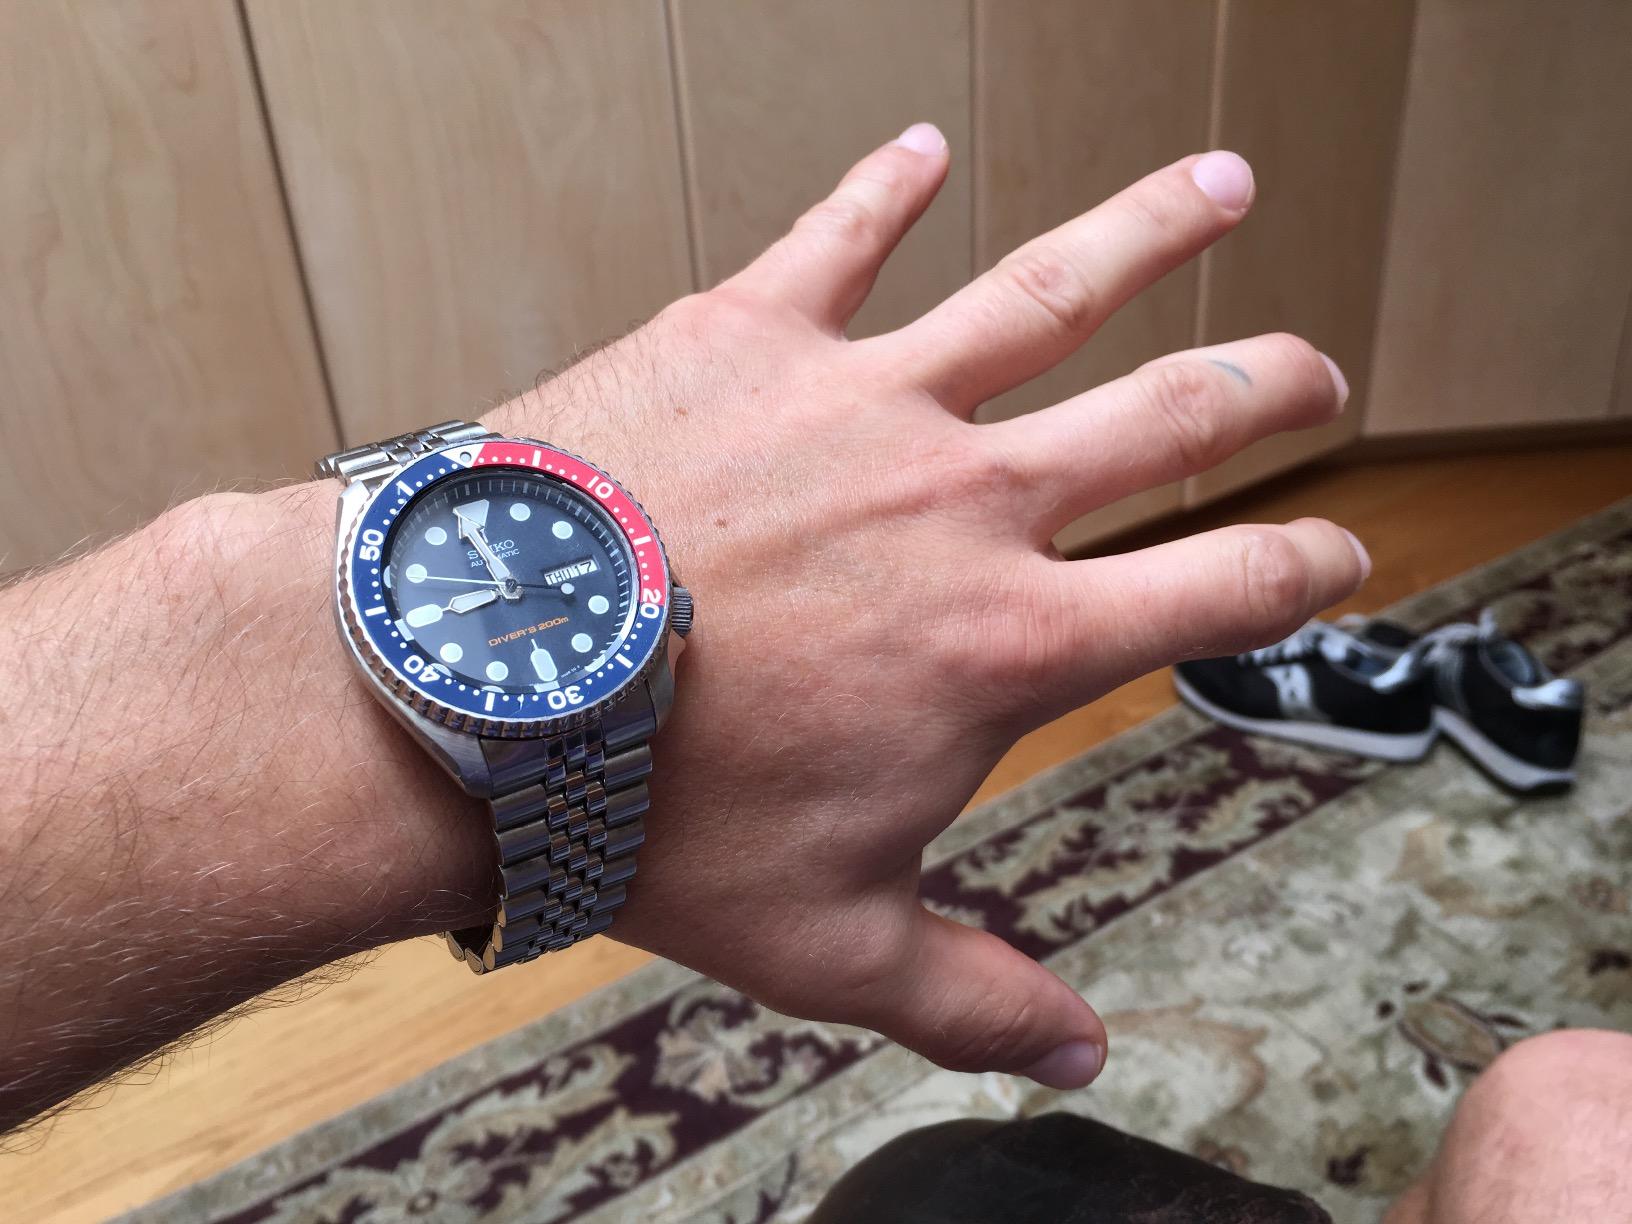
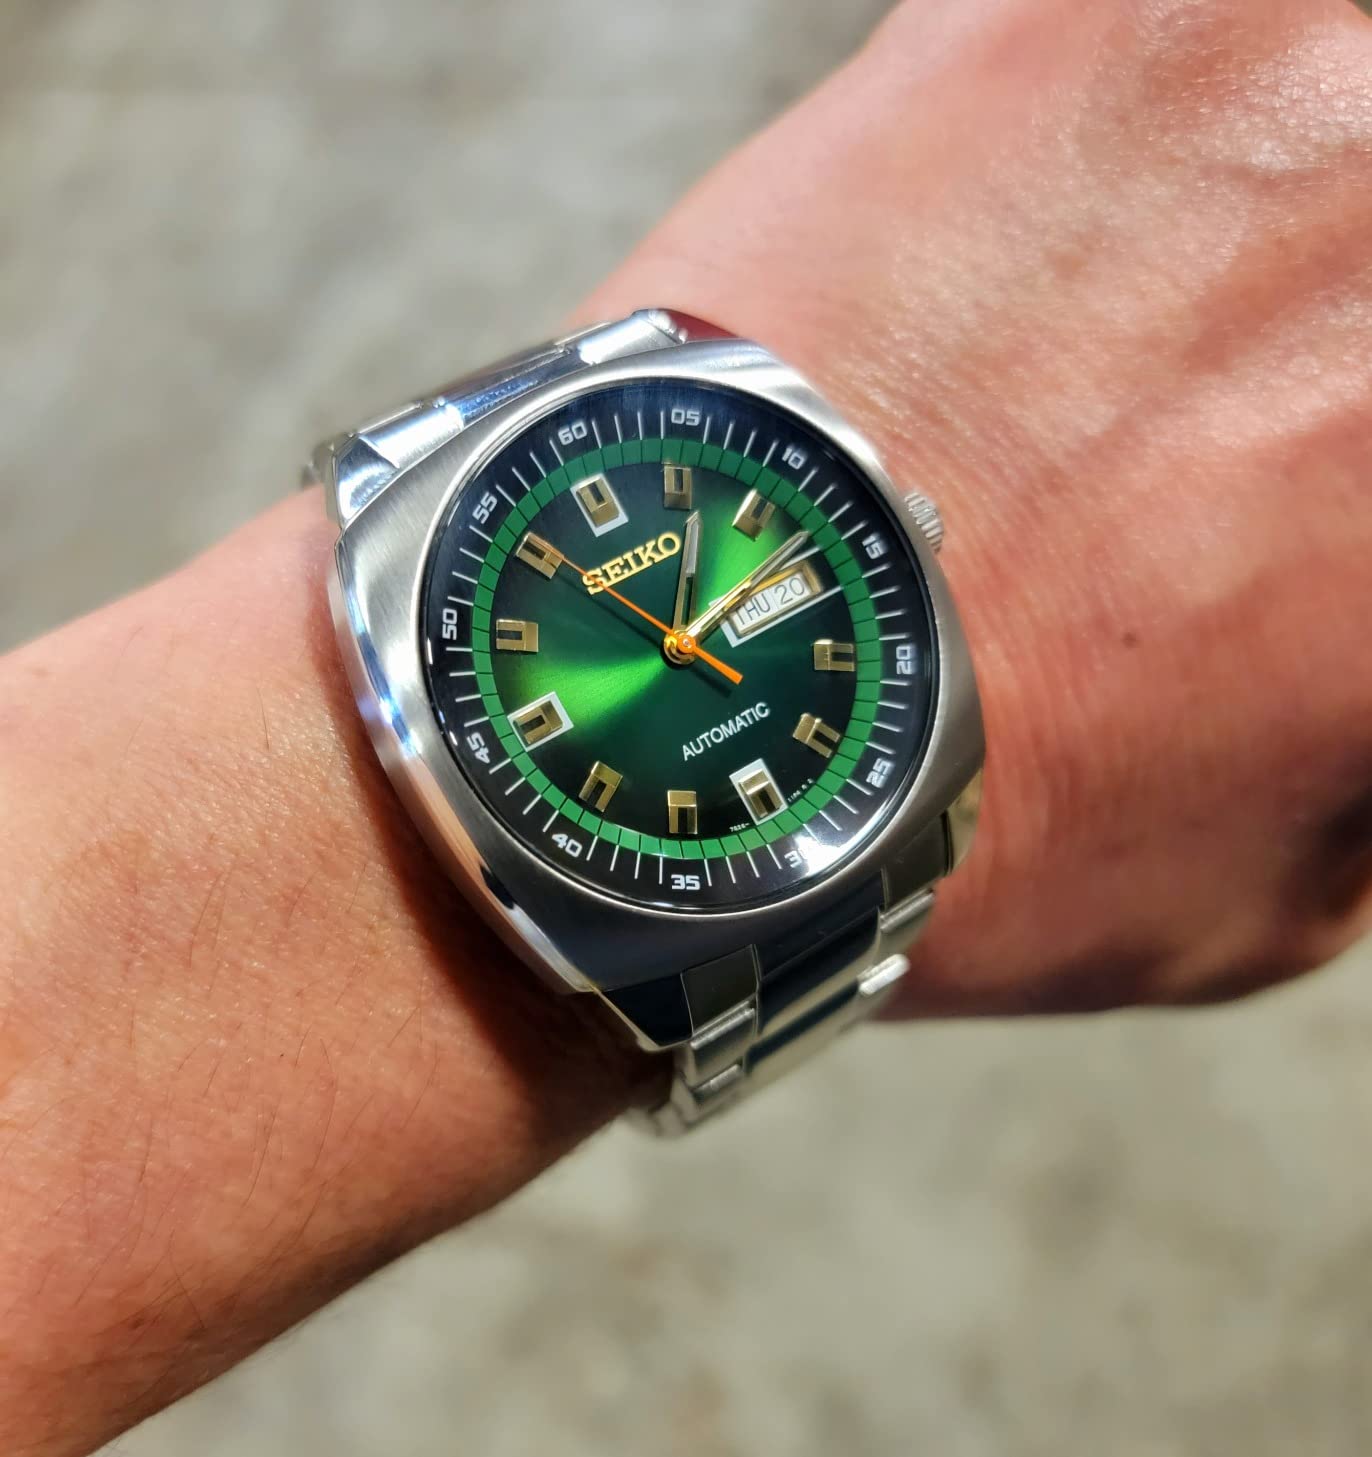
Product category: accessories_watch
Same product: no